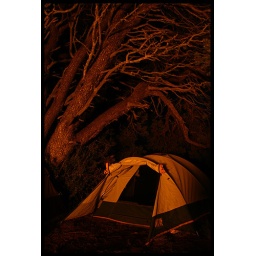
Camping under the spooky tree at the top of the canyon